John B. Richardson IV

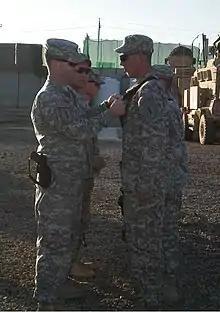
Richardson pins on Combat Action Badges and Purple Heart medals to cavalry troopers at Joint Security Station Ghazaliyah on December 12, 2008.

John B. Richardson IV was born in Baltimore, Maryland, to John B. Richardson III and Judith Ann Loucks. His father served in the Federal Bureau of Investigation and later became a Certified Public Accountant and Forensic Accountant. His mother is an Attorney. He grew up in Tallahassee, Florida and attended Maclay School where he held numerous student leadership positions, active in sports, and graduated in 1987. He was honored as Maclay's 2015 Distinguished Alumnus.